Walter Christmas

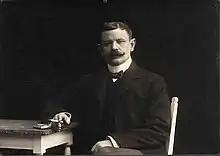
Walter Christmas in 1902

Walter Christmas-Dirckinck-Holmfeld (10 February 1861–18 March 1924), commonly known as Walter Christmas or Captain Christmas, was a Danish author, naval officer, diplomat, and spy for MI6. Today, he is best known for his children's books. He also wrote novels, nonfictional accounts, and theatrical works. Many of his early works were inspired by his experiences traveling as a naval officer.